Seventh Day Baptists

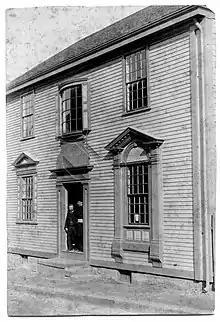
Newport's Old Seventh Day Baptist Church on 1730 Barney Street

The first official Seventh Day Baptist service in London took place at the Mill Yard Church in 1651, led by Peter Chamberlen. M.D. "the Third". The first records of church activities were destroyed in a fire; the second record book is in possession of the Seventh Day Baptist Historical Library and Archives and begins in 1673. The first pastor to be officially considered responsible for the congregation was William Saller, who among other activities, wrote eleven books and a booklet, in addition to an appeal to magistrates reporting concern over laws imposing rest on Sunday. The local church continues its activities to this day under the name of Mill Yard Seventh Day Baptist Church.